Livia gens

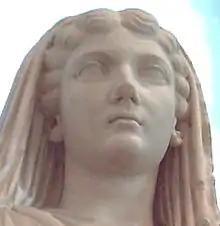
Livia Drusilla, wife of the emperor Augustus.

The gens Livia was an illustrious plebeian family at ancient Rome. The first of the Livii to obtain the consulship was Marcus Livius Denter in 302 BC, and from his time the Livii supplied the Republic with eight consuls, two censors, a dictator, and a master of the horse. Members of the gens were honoured with three triumphs. In the reign of Augustus, Livia Drusilla was Roman empress, and her son was the emperor Tiberius.